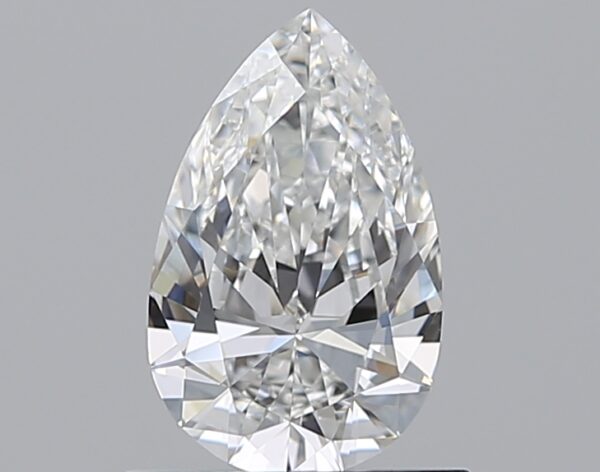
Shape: pear
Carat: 0.72
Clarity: VVS2
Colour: E
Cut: EX
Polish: EX
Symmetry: EX
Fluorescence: M
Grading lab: GIA
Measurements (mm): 8.04 x 5.01 x 2.91